Austria at the 2020 Winter Youth Olympics

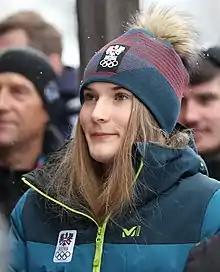
Luger Selina Egle could not compete because of an injury during the training.

The first nominated Selina Egle broke a foot during the training. Re-nominated is Madlen Loß for the single event, an Austrian double will not start.